Question: Please indicate a possible affordance area of the book that can be used for reading
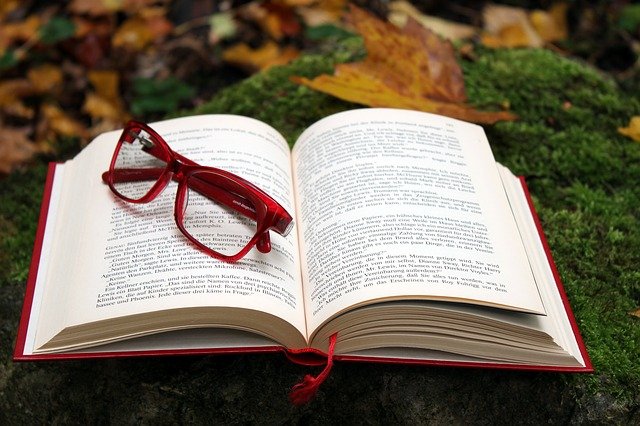
Answer: [13, 105, 587, 375]